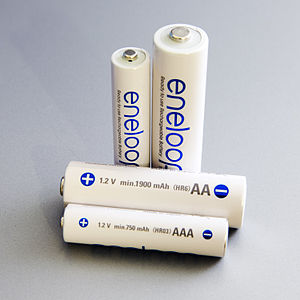
NiMH-akkumulatorer med lav selvafladning / Liste over NiMH-akkumulatorer med lav selvafladning
Eneloop batterier
I 2005-2007 kom der flere NiMH-akkumulatorer med lav selvafladning også kaldet Ready-to-use-batterier, fordi de netop er klar til brug lige efter udpakning uden yderligere opladning. LSD NiMH-akkumulatorer fås i størrelserne AAA, AA, C og D. De sete C og D LSD NiMH har dog kun haft samme kapacitet som AA-cellerne.